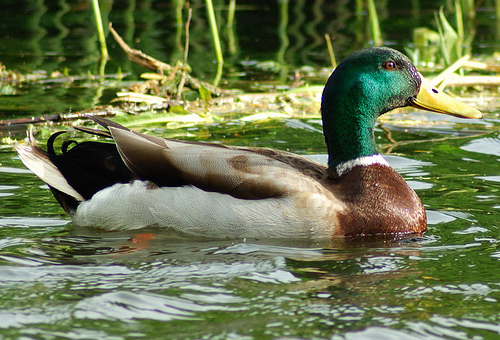
this yellow billed, green head and necked bird has a brown breast and brown and white wings. the side is an off white.
a large bird with a green face, and white and brown wing and tail feathers.
this is a bird with a white belly, brown breast and a green head.
big bird with long sloped neck and bright green head.
medium to large brown white black and green bird with a long flat beak
this bird has feathers that are brown and has a green head with yellow billa colorful bird with a green head and large yellow beak.
this bird has a distinctive emerald green head, a long flat, yellow bill, and a brown and white body.
this bird is white with green and has a long, pointy beak.
this bird has a green crown, brown primaries, and a brown belly.
Species: Mallard